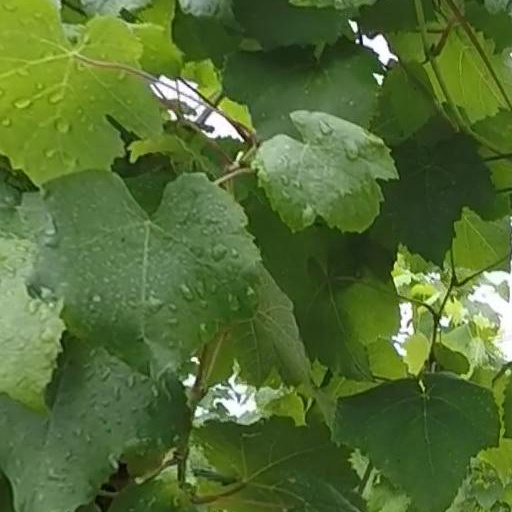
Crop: grape